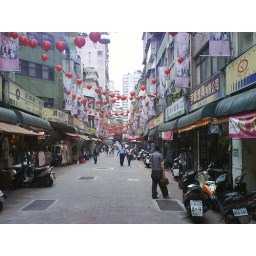
market by the train station